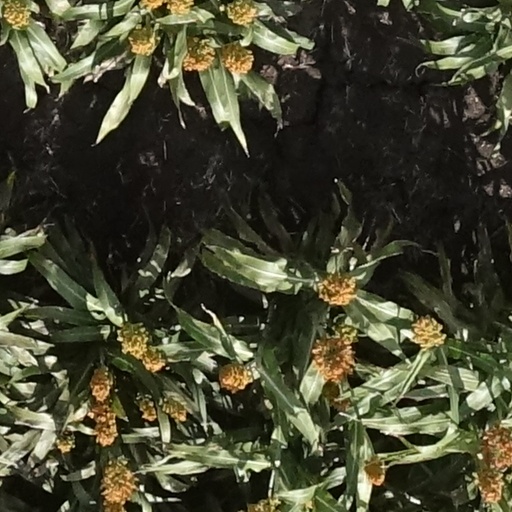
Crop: sorghum